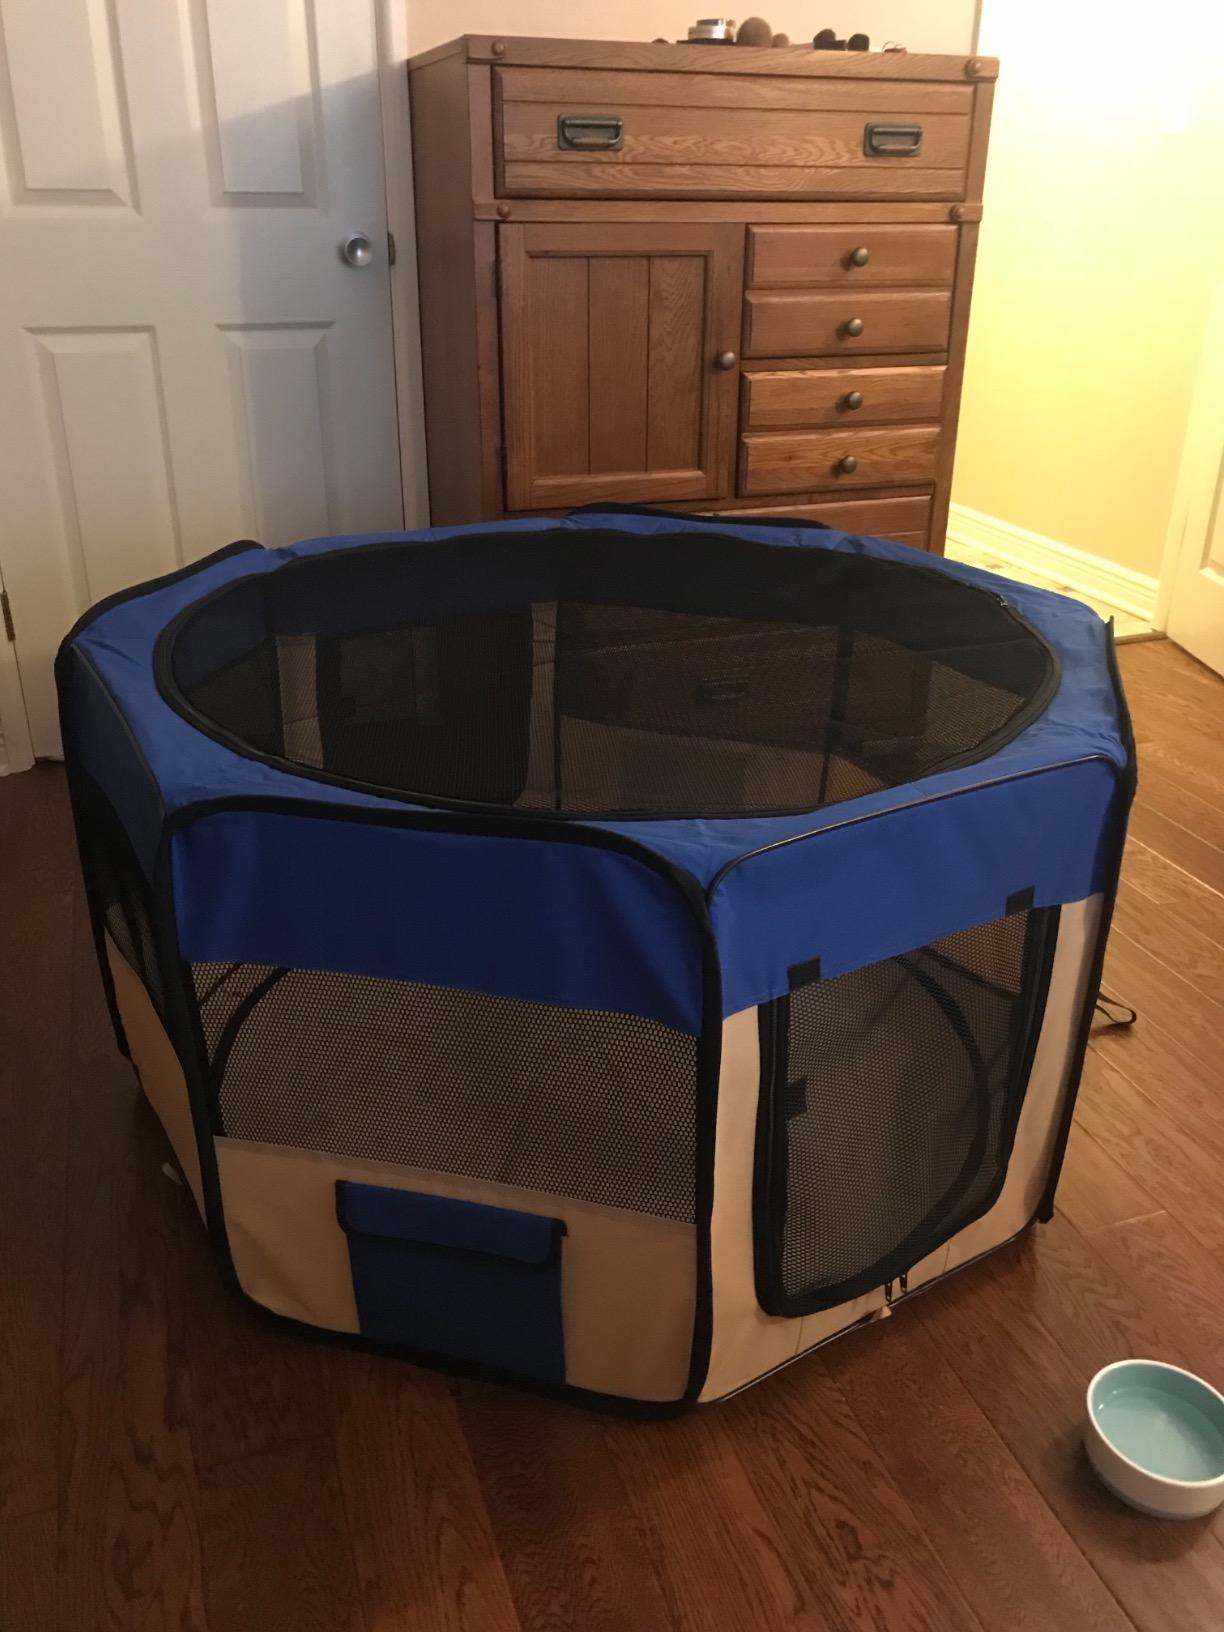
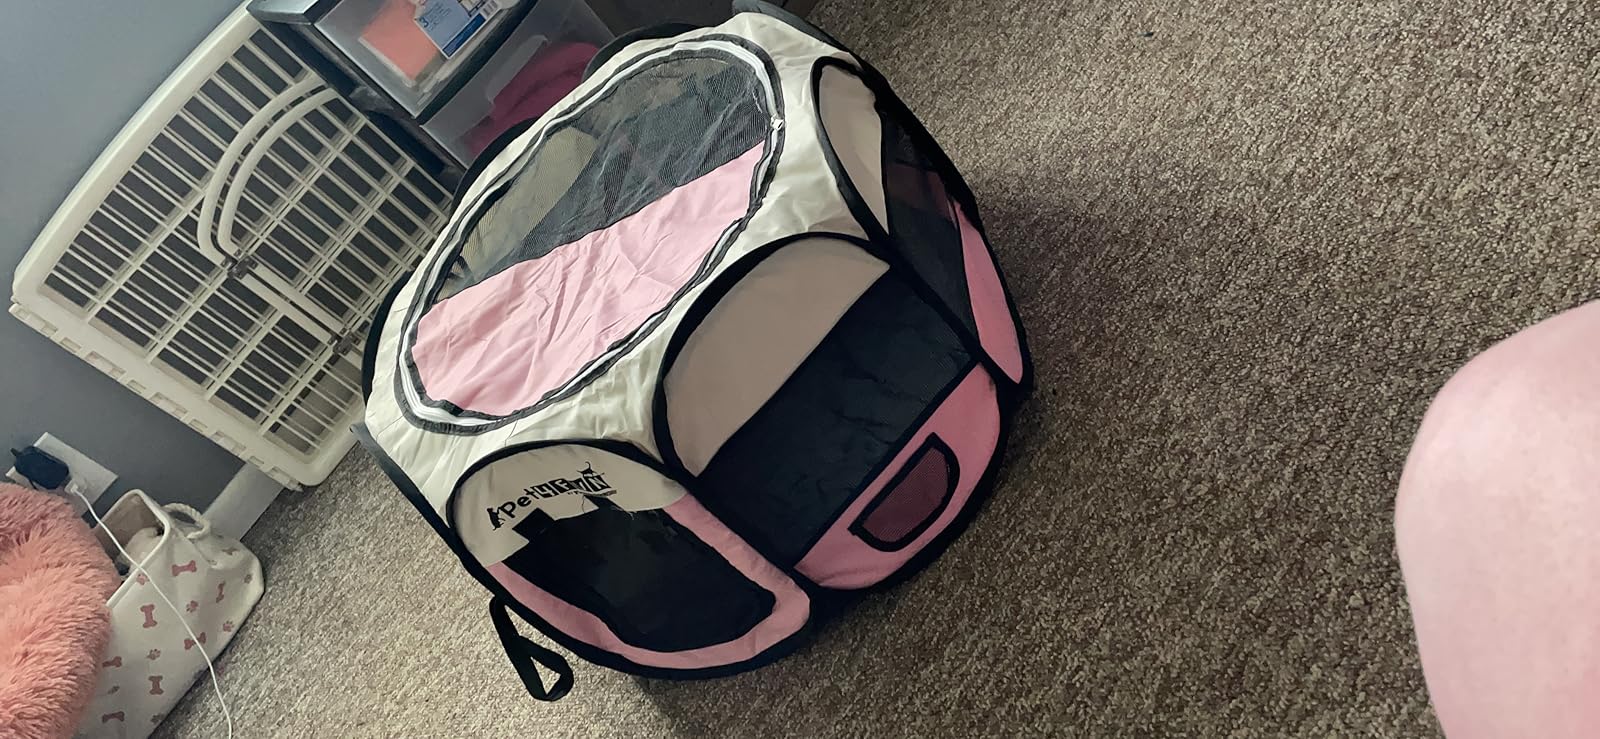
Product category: items_kennel
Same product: no